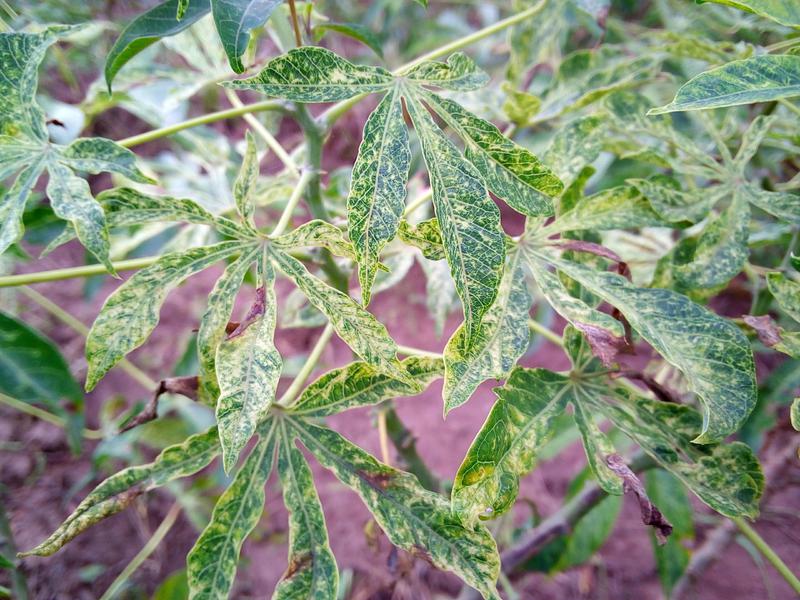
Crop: cassava
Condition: green_mottle